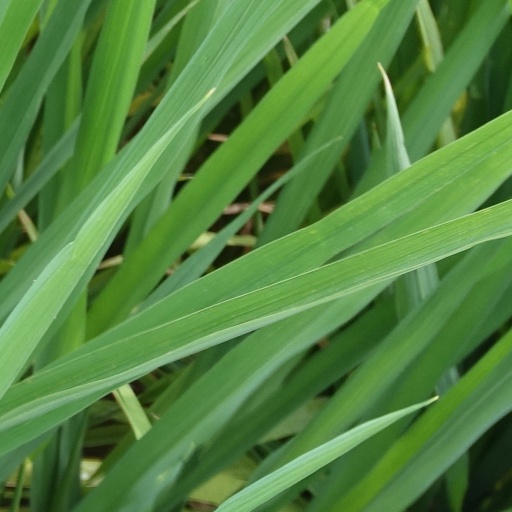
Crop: rice